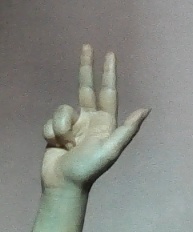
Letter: al